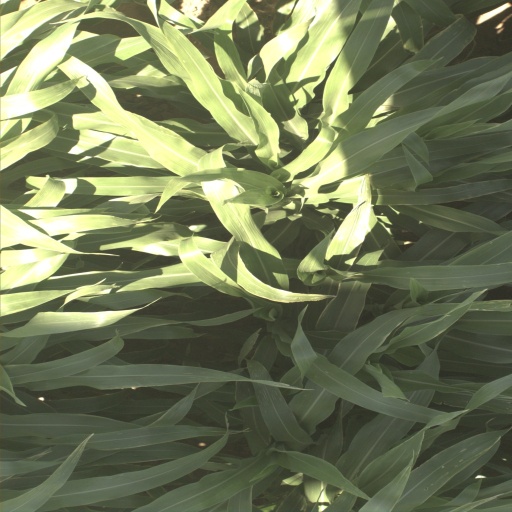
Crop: sorghum